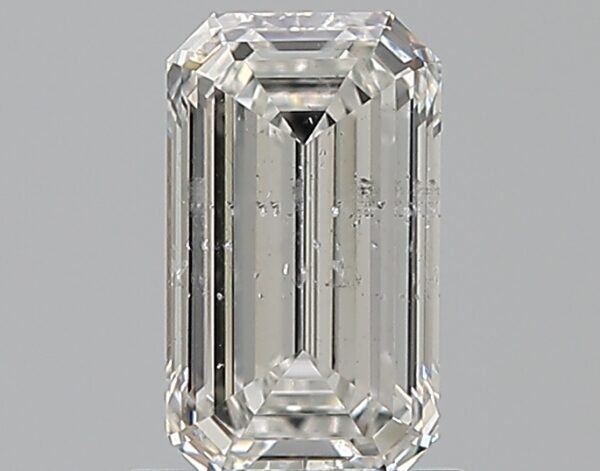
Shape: emerald
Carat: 1.2
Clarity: SI2
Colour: E
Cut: EX
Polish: EX
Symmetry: VG
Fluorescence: N
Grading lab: HRD
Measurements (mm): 8.22 x 4.74 x 3.01